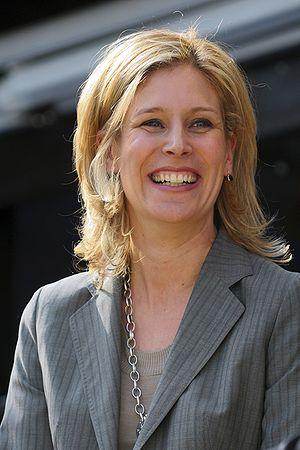
Silvana Koch-Mehrin est une femme politique allemande et était vice-présidente du Parlement européen. De 2004 à 2014, elle est membre de Alliance des démocrates et des libéraux pour l'Europe.